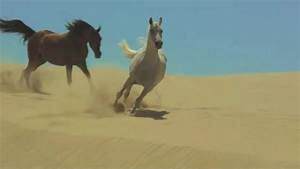
Label: cavallo